Palau

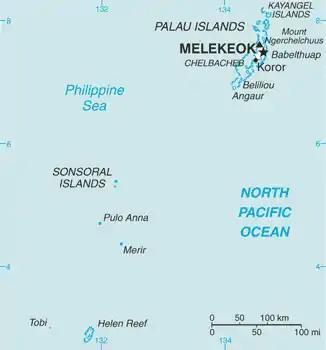
Republic of Palau

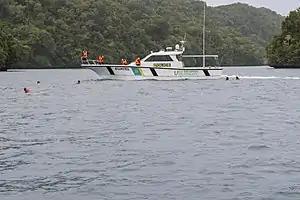
The "Euatel", "Kabekl M'tal" and "Bul" provide littoral fishery protection.

Palau is divided into sixteen states (until 1984 called municipalities). These are listed below with their areas (in square kilometers) and 2015 and 2020 Census populations: